John J. Toffey

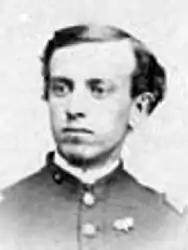
John James Toffey, Medal of Honor recipient

John James Toffey (June 1, 1844 – March 13, 1911) was a United States Union Army officer during the American Civil War who received the Medal of Honor.